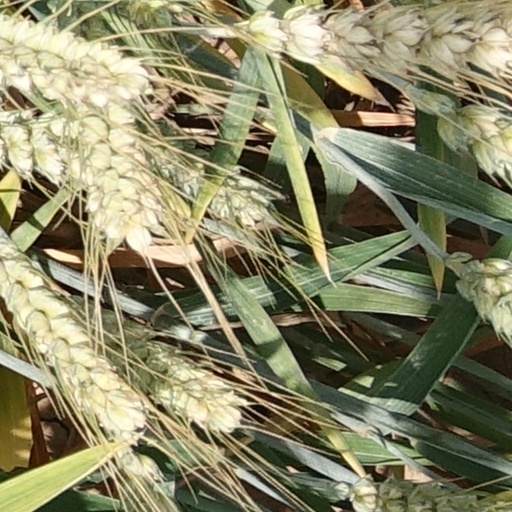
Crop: wheat